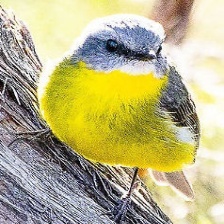
Species: EASTERN YELLOW ROBIN
Scientific name: EOPSALTRIA AUSTRALIS
ImageNet parent category: robin